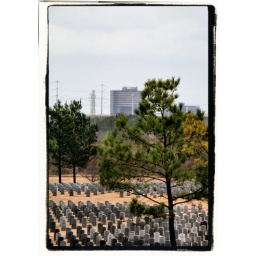
Houston houses the National Cemetery, Houston. The office buildings in the background are at I45 and N. Sam Houston Beltway.